Ville Itälä

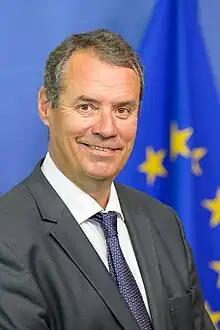
Ville Itälä in 2018

Ville Heimo Antero Itälä (born 10 May 1959) is a Finnish politician seving as Director-General of the European Anti-Fraud Office (OLAF) since 2018. He was elected member of the Finnish Parliament (Eduskunta) from the district of Southwest Finland in 1995. Itälä served as the Minister of the Interior under Prime Minister Paavo Lipponen from September 2000 to April 2003. He was elected chairman of the National Coalition Party (Kokoomus) in 2001. Following his resignation as party leader in 2004, he was succeeded by Jyrki Katainen. Itälä was a Member of the European Parliament from 2004 until 29 February 2012. He was a member of the European Court of Auditors from 2012 until February 2018.